Slippery road training

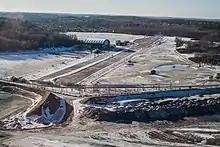
A slippery road track in Sweden ("halkbana").

Slippery road training is the driving on a closed area with a slippery surface as a part of training road users in driving on slippery roads.